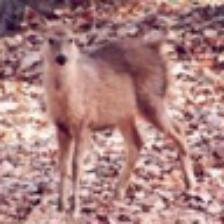
Label: NonHuman